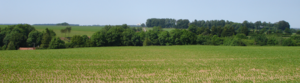
Vue du plateau de Mouriez (interfluve Canche-Authie)
Mouriez est une commune française située dans le département du Pas-de-Calais en région Hauts-de-France.